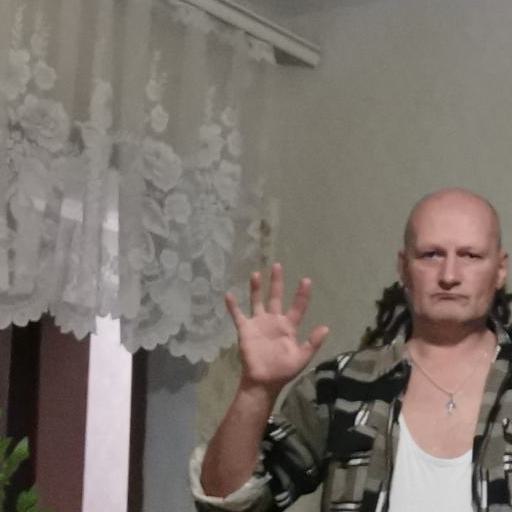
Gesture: palm